Clan MacDougall

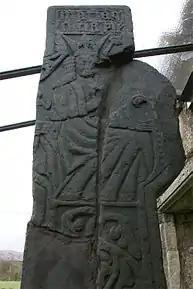
The MacDougall Cross, dating from about 1500 at Ardchattan Priory.

The MacDougalls' influence in Argyll brought them into conflict with the Clan Campbell. In 1294 John MacDougall of Argyll led the Clan MacDougall against the Clan Campbell at the Battle of Red Ford, where Sir Colin Campbell was killed but there were considerable losses on both sides.